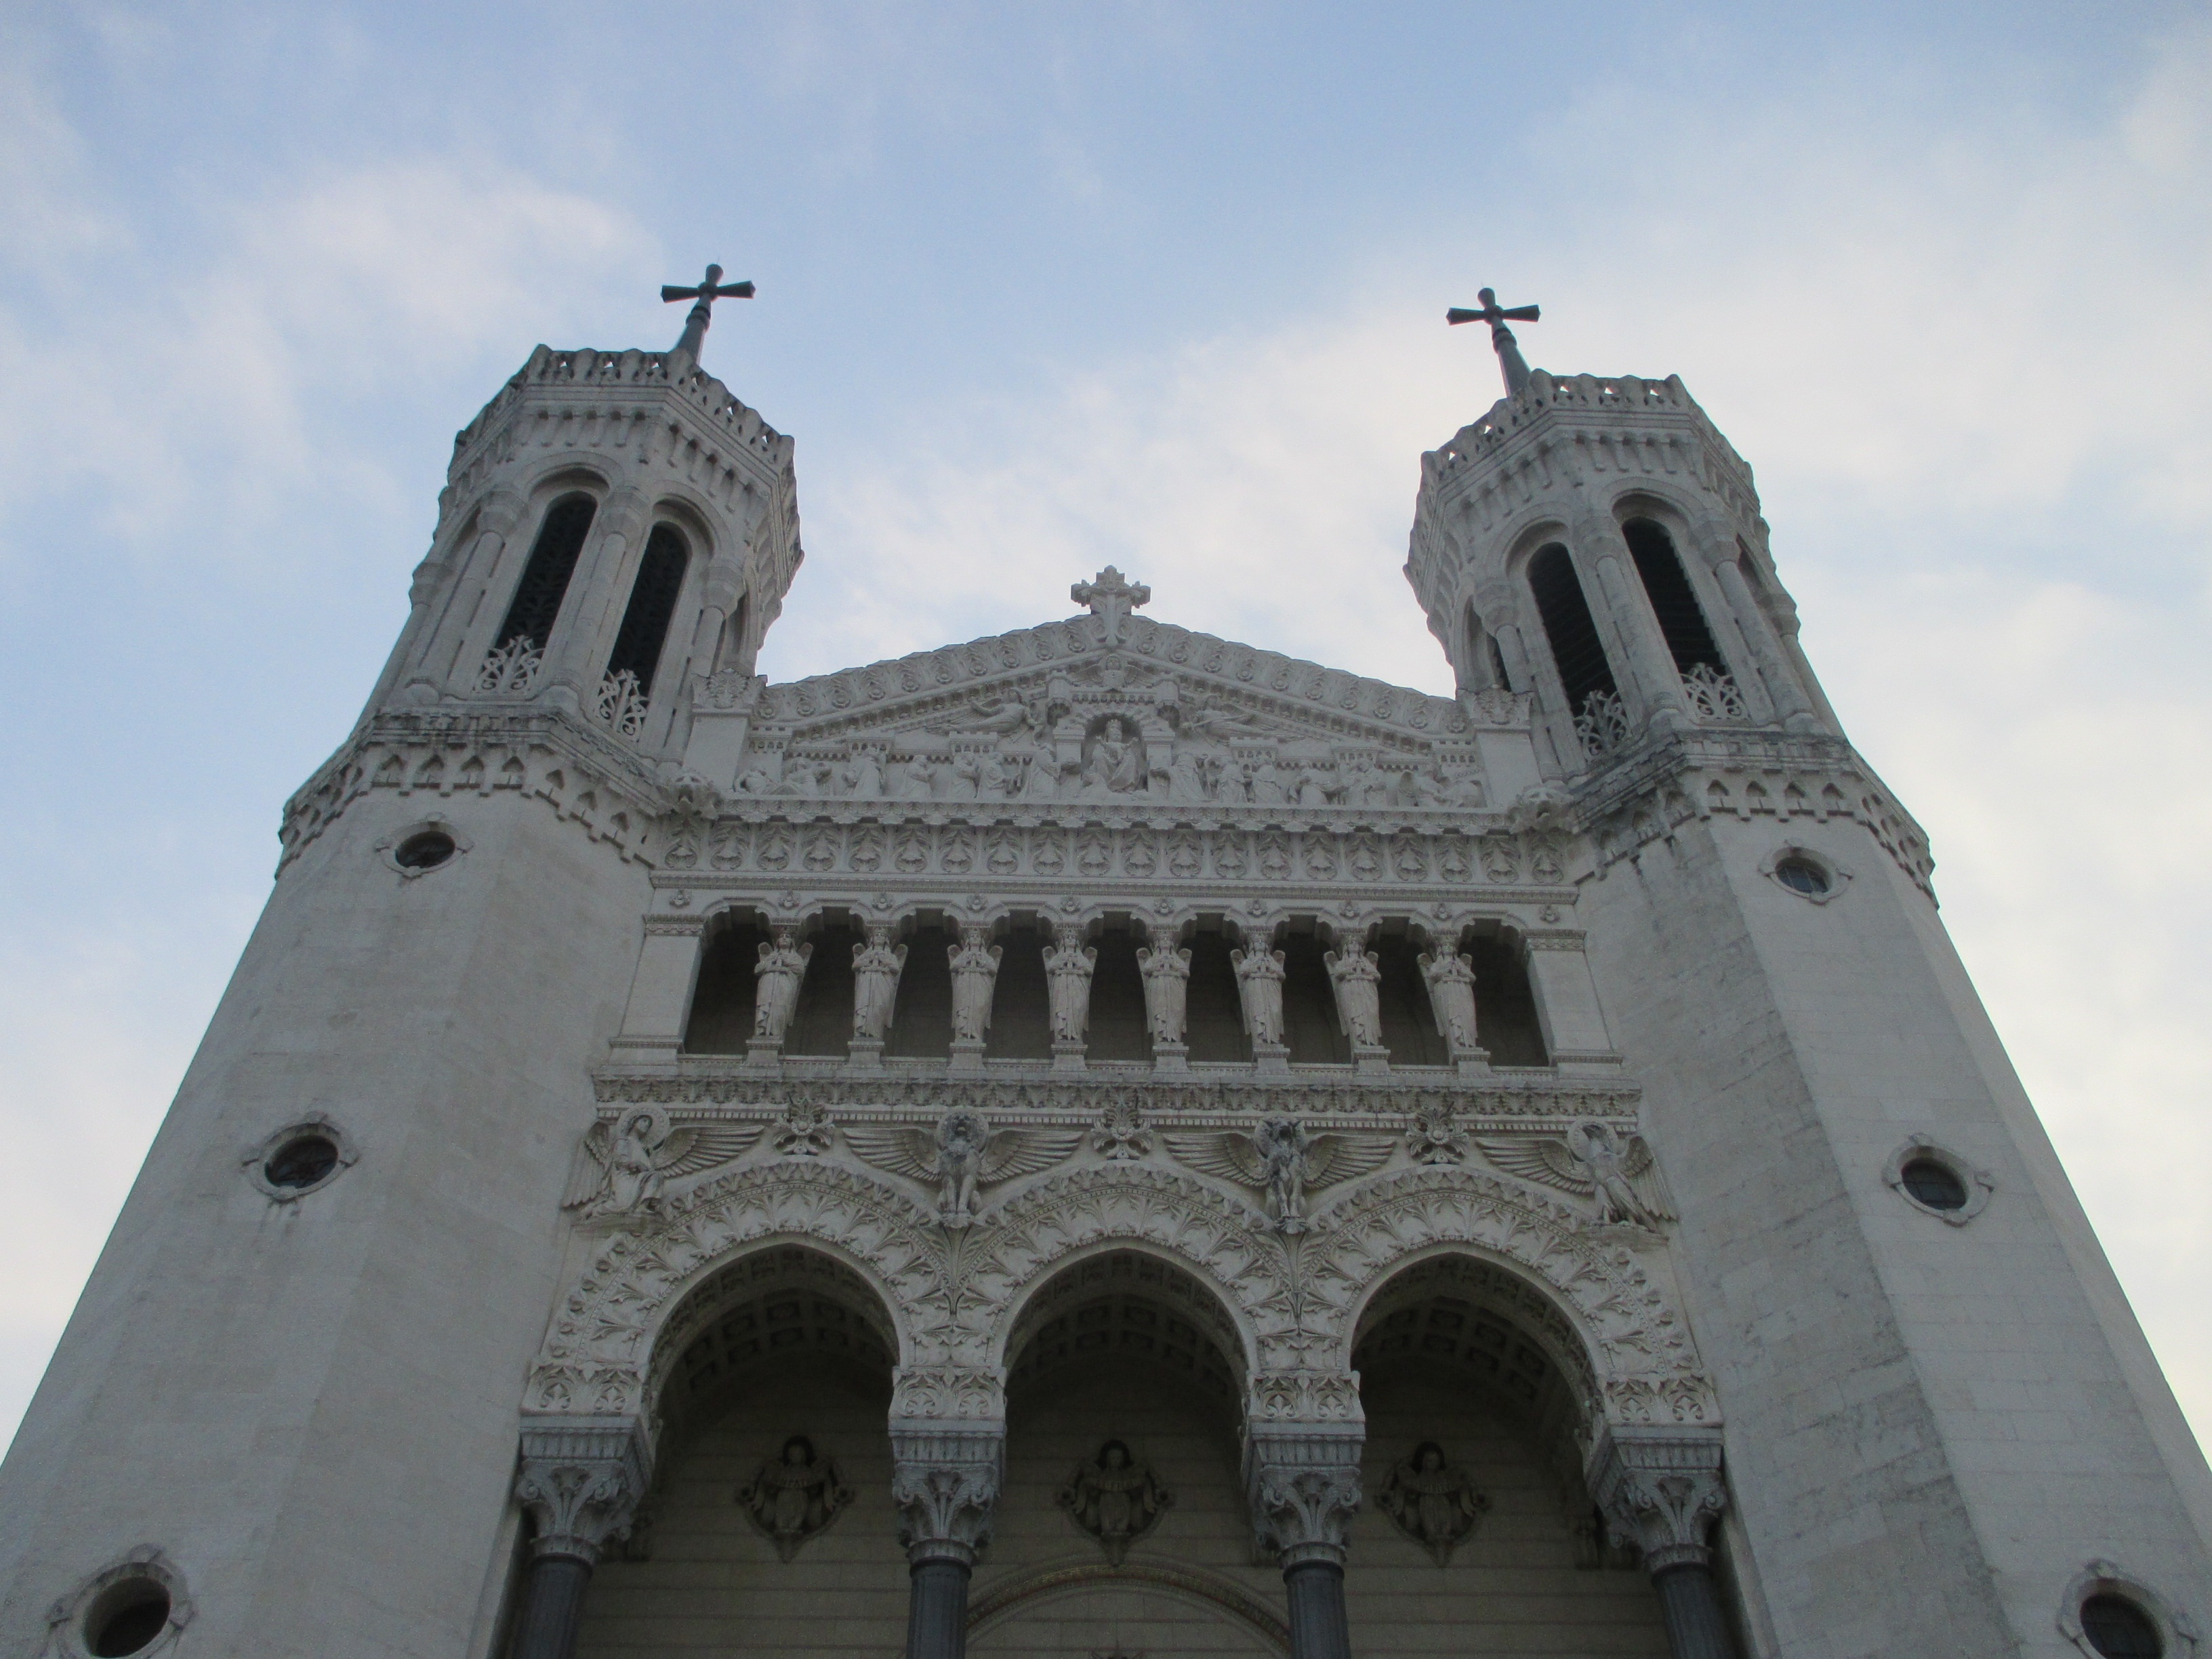
architecture, building, monument, tower, facade, church, cathedral, place of worship, medieval architecture, monastery, basilica, lyon, byzantine architecture, spanish missions in california, basilica fourvi re